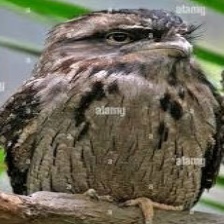
Species: TAWNY FROGMOUTH
Scientific name: PODARGUS STRIGOIDES